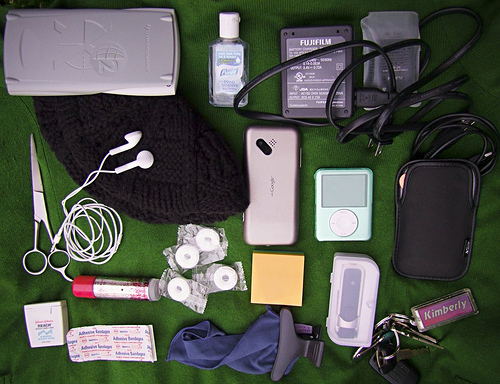
user: Given an image and a question. Answer the question in a short answer. Question: Where were all these items probably found? Short Answer:
assistant: purse